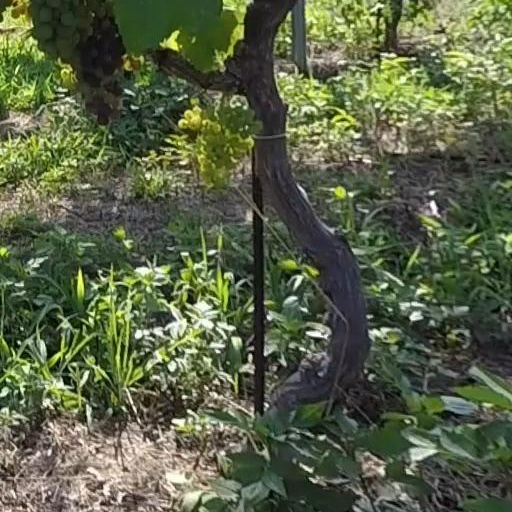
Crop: grape